Old Toronto

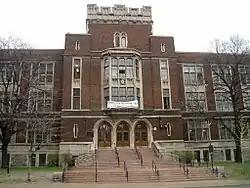
Jarvis Collegiate Institute is one of several public secondary schools located in Old Toronto.

Toronto has operated the Toronto Public Library system since 1884. Its collection originated from The Mechanics Institute, which was founded in 1830 by reform Alderman James Lesslie to provide technical and adult education. In 1853 the Institute erected a new permanent home at the corner of Church and Adelaide Streets, but it struggled to attract new paying members. In 1883 the institute was thus transformed into a municipally supported public reference library. The idea was promoted by alderman John Hallam, but it met considerable resistance in city council. No other city in Canada at this time had a completely free public library. Hallam brought the initiative to a public referendum, and the citizens of Toronto voted in its favour on January 1, 1883. The 5,000-book collection of the Mechanics' Institute became the first books of the newly formed Toronto Public Library.